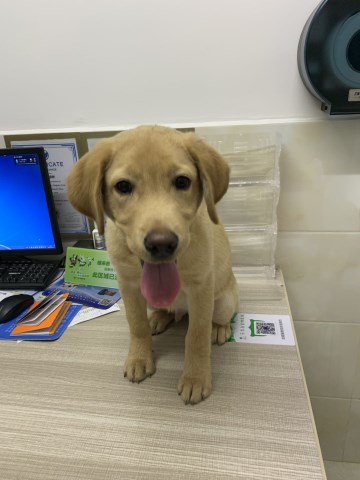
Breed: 3580-n000122-Labrador_retriever